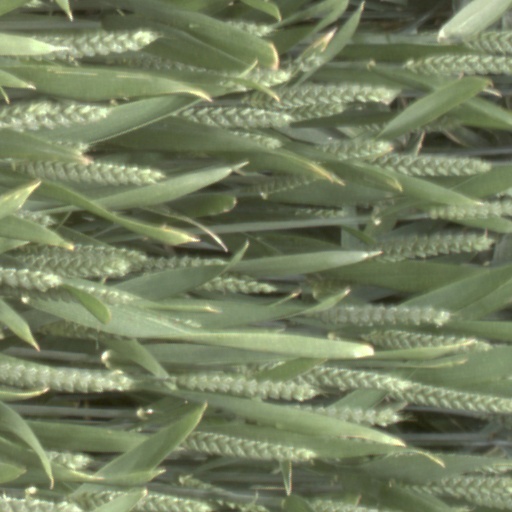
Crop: wheat